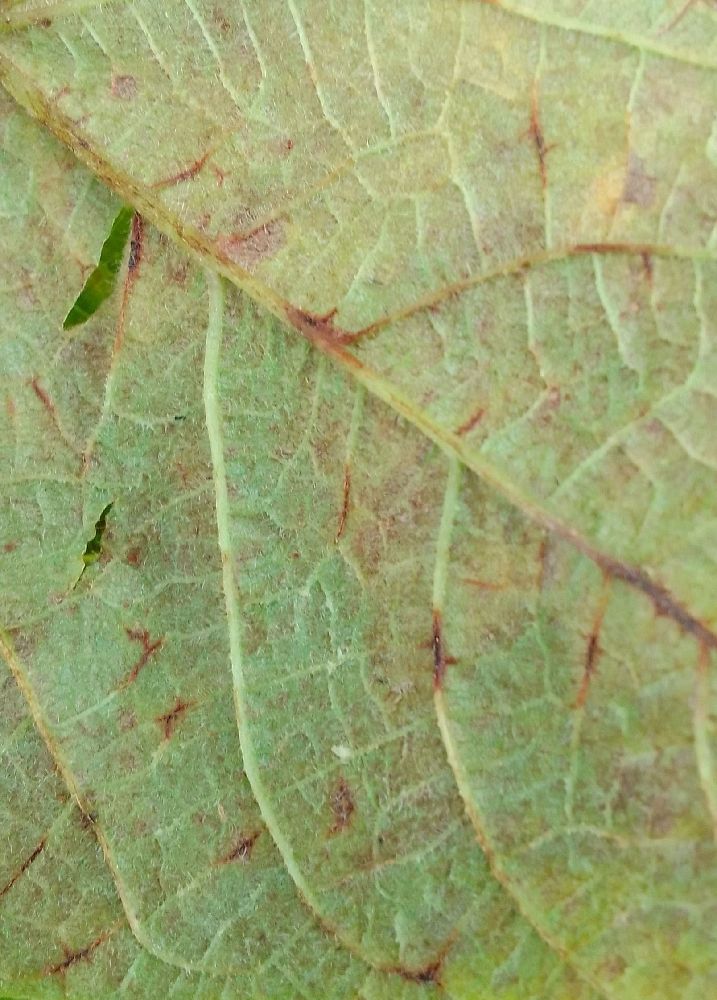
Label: anthracnose